Zanica

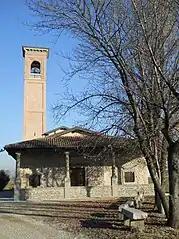
Zanica Madonna dei campi facciata

The first document attestin the existence of the Church dedicated to St Nicholas dates back to the 13th century. Recognized as a parish church from 1520, the church looks like a typical eighteenth-century architecture. Built on a project by the architect Giovan Battista Caniana, in 1742 it was opened to the public. The analysis of the architectural changes is difficult. At the end of the nineteenth century the church was expanded: indeed, two aisles were added.